LZ 127 Graf Zeppelin operational history

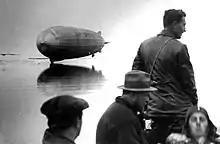

The takeoff from Los Angeles was difficult because of high temperatures and an inversion layer. To lighten the ship, six crew were sent on to Lakehurst by aeroplane, and the minimum of fuel, food and spares were carried. The airship made a dynamic take-off with full power on four engines; it suffered minor damage from a tail strike and barely cleared electricity cables at the edge of the field. The , 51-hour-13-minute flight across the US took "Graf Zeppelin" over 13 states and El Paso, Kansas City, Chicago, Cleveland, and Detroit, before arriving back at Lakehurst from the west on the morning of 29 August, three weeks after it had departed to the east.